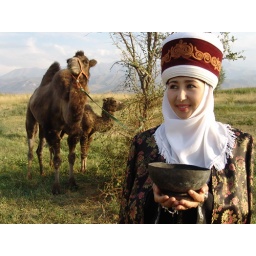
tethered camels in mountainous backdrop steppe of Central Asia woman with head dress holding a bowl